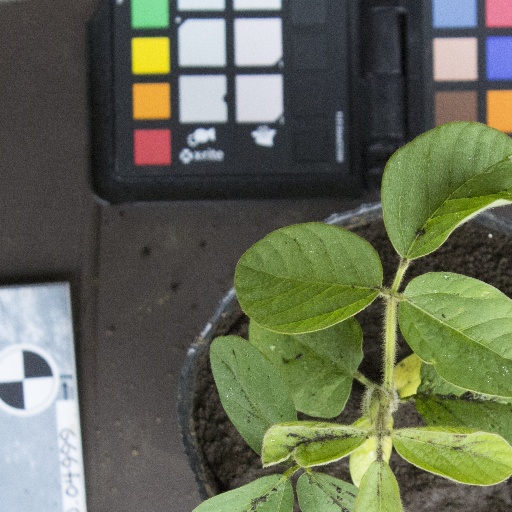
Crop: soybean